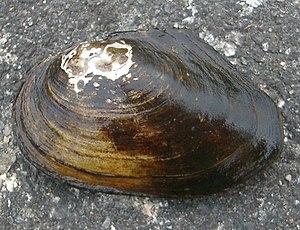
Les Unionoida, sont un ordre de mollusques bivalves d'eau douce, souvent nommés collectivement « moules d'eau douce » ou « naïades », certaines espèces fournissent la nacre des boutons de nacre, des perles ou une nacre réutilisée par l'industrie perlière. Ces espèces effectuent une partie de leur cycle de vie comme « parasite » de poissons.
Les Palaeoheterodonta sont une sous-classe de mollusques bivalves. Cette sous-classe se compose de 2 ordres.
Le MUSSEL project est un projet scientifique, initié en 2003, consacré aux moules d'eau douce.
L'Anodonte des rivières est une espèce de moules d'eau douce, un mollusque bivalve aquatique de la famille des Unionidés.